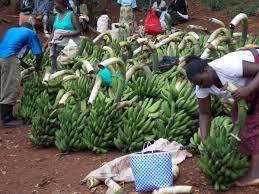
Katika ukilimo, ukulimo wa ndizi ndio ina manufaa mingi sana kwa wakulima. Ndizi yanaiva haraka haraka sana tena wanunuzi wamekuja kununua ndizi.